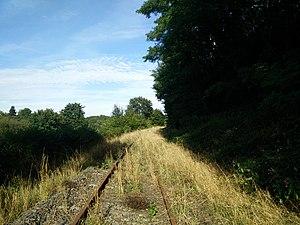
Photo prise sur la ligne de Limoges à Angoulême, hors-service depuis mars 2018
La ligne de Limoges-Bénédictins à Angoulême est une ligne de chemin de fer française, mise en service le 26 avril 1875 ; orientée globalement est - ouest, elle constitue une liaison d'ordre régional entre la Haute-Vienne et la Charente.